Medveđa

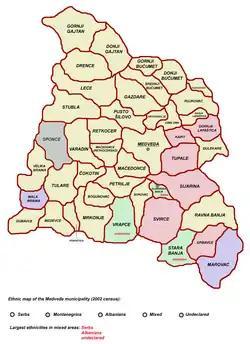
Ethnic map of the Medveđa municipality (as of 2002).

According to the 2011 census results, the municipality of Medveđa has a population of 7,438 inhabitants. It saw a great depopulation in the past 50 years, having nearly 25,000 inhabitants in 1961 and 7,400 fifty years later. Around 43.5% of inhabitants live in urban areas. As of the 2022 census, the municipality has a population of 6,360 inhabitants.